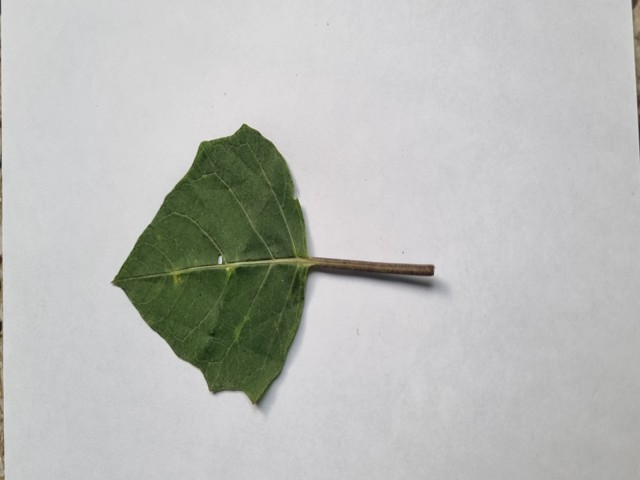
Plant: kalodhutura